Babelsberg

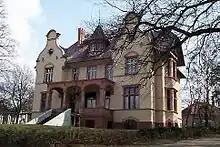
Mansion colony Neubabelsberg: "Truman-Villa"

During the 1945 Potsdam Conference, the representatives of the victorious Allies, Joseph Stalin, President Harry S. Truman, and Prime Minister Winston Churchill (until July 26, when he was succeeded by Clement Attlee) resided in mansions of Neubabelsberg. At the "Truman-Villa", the President issued the Potsdam Declaration and gave orders for the atomic bombings of Hiroshima and Nagasaki. Today the building serves as the seat of the liberal Friedrich Naumann Foundation.